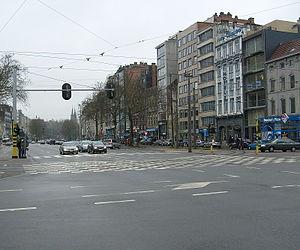
Les Leien sont une série de rues au centre de la ville belge d' Anvers. Ils relient le Sud au Nord. Ils suivent en grande partie l'itinéraire des remparts espagnols tels qu'ils furent construits au XVIe siècle.